Synod of Jaca (1063)

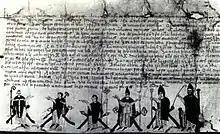
A copy of the "acta" of the synod of Jaca. Now in the Archivo Capitular, Huesca.

In 1063, at the Synod of Jaca, under the auspices of King Ramiro I of Aragon and the presidency of the Archbishop of Auch, the ancient diocese of Huesca, whose seat was under Muslim Zaragozan control, was reestablished in the town of Jaca, which became "an instant city". Besides the archbishop of Auch, Austind, the synod was attended by other prelates of Gascony, Navarre and Aragon. Much of Jaca's early settlers were Gascons at this time. The synod determined the boundaries of the diocese, both present and future, that is, after its "reconquista". Much of the new territory was taken at the expense of the diocese of Roda, whose bishop, Raymond, later litigated over Alquézar. It placed the canons of Jaca under the Augustinian Rule, and also introduced that rule into the royal chapels of Siresa, Loarre, Montearagón and Alquézar. Unspecified reform was introduced into the monasteries of San Juan de la Peña and San Victorián de Huesca, and the Roman rite replaced the old Visigothic liturgy. A new, eclectic cathedral, San Pedro Apóstol, was consecrated in Jaca.